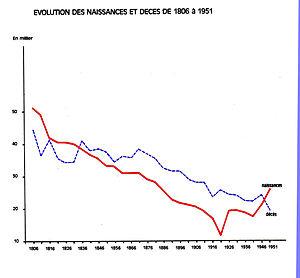
Courbes de l'évolution des naissances et des décès de 1800 à 1951
Le Lot-et-Garonne est un département français. Il se trouve en région Nouvelle-Aquitaine, ainsi que partiellement en Gascogne, pour la rive gauche de la Garonne. Son nom vient de deux cours d'eau : le Lot et la Garonne. L'Insee et la Poste lui attribuent le code 47. Sa préfecture est Agen.